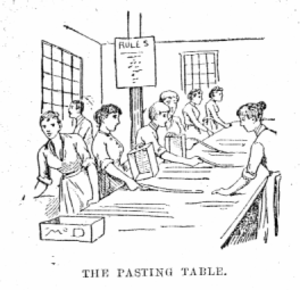
Elizabeth Jane Cochrane, dite Nellie Bly, née le 5 mai 1864 à Cochran's Mills dans le Comté d'Armstrong en Pennsylvanie et morte le 27 janvier 1922 à New York, est une journaliste américaine.